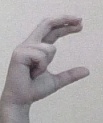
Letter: thal